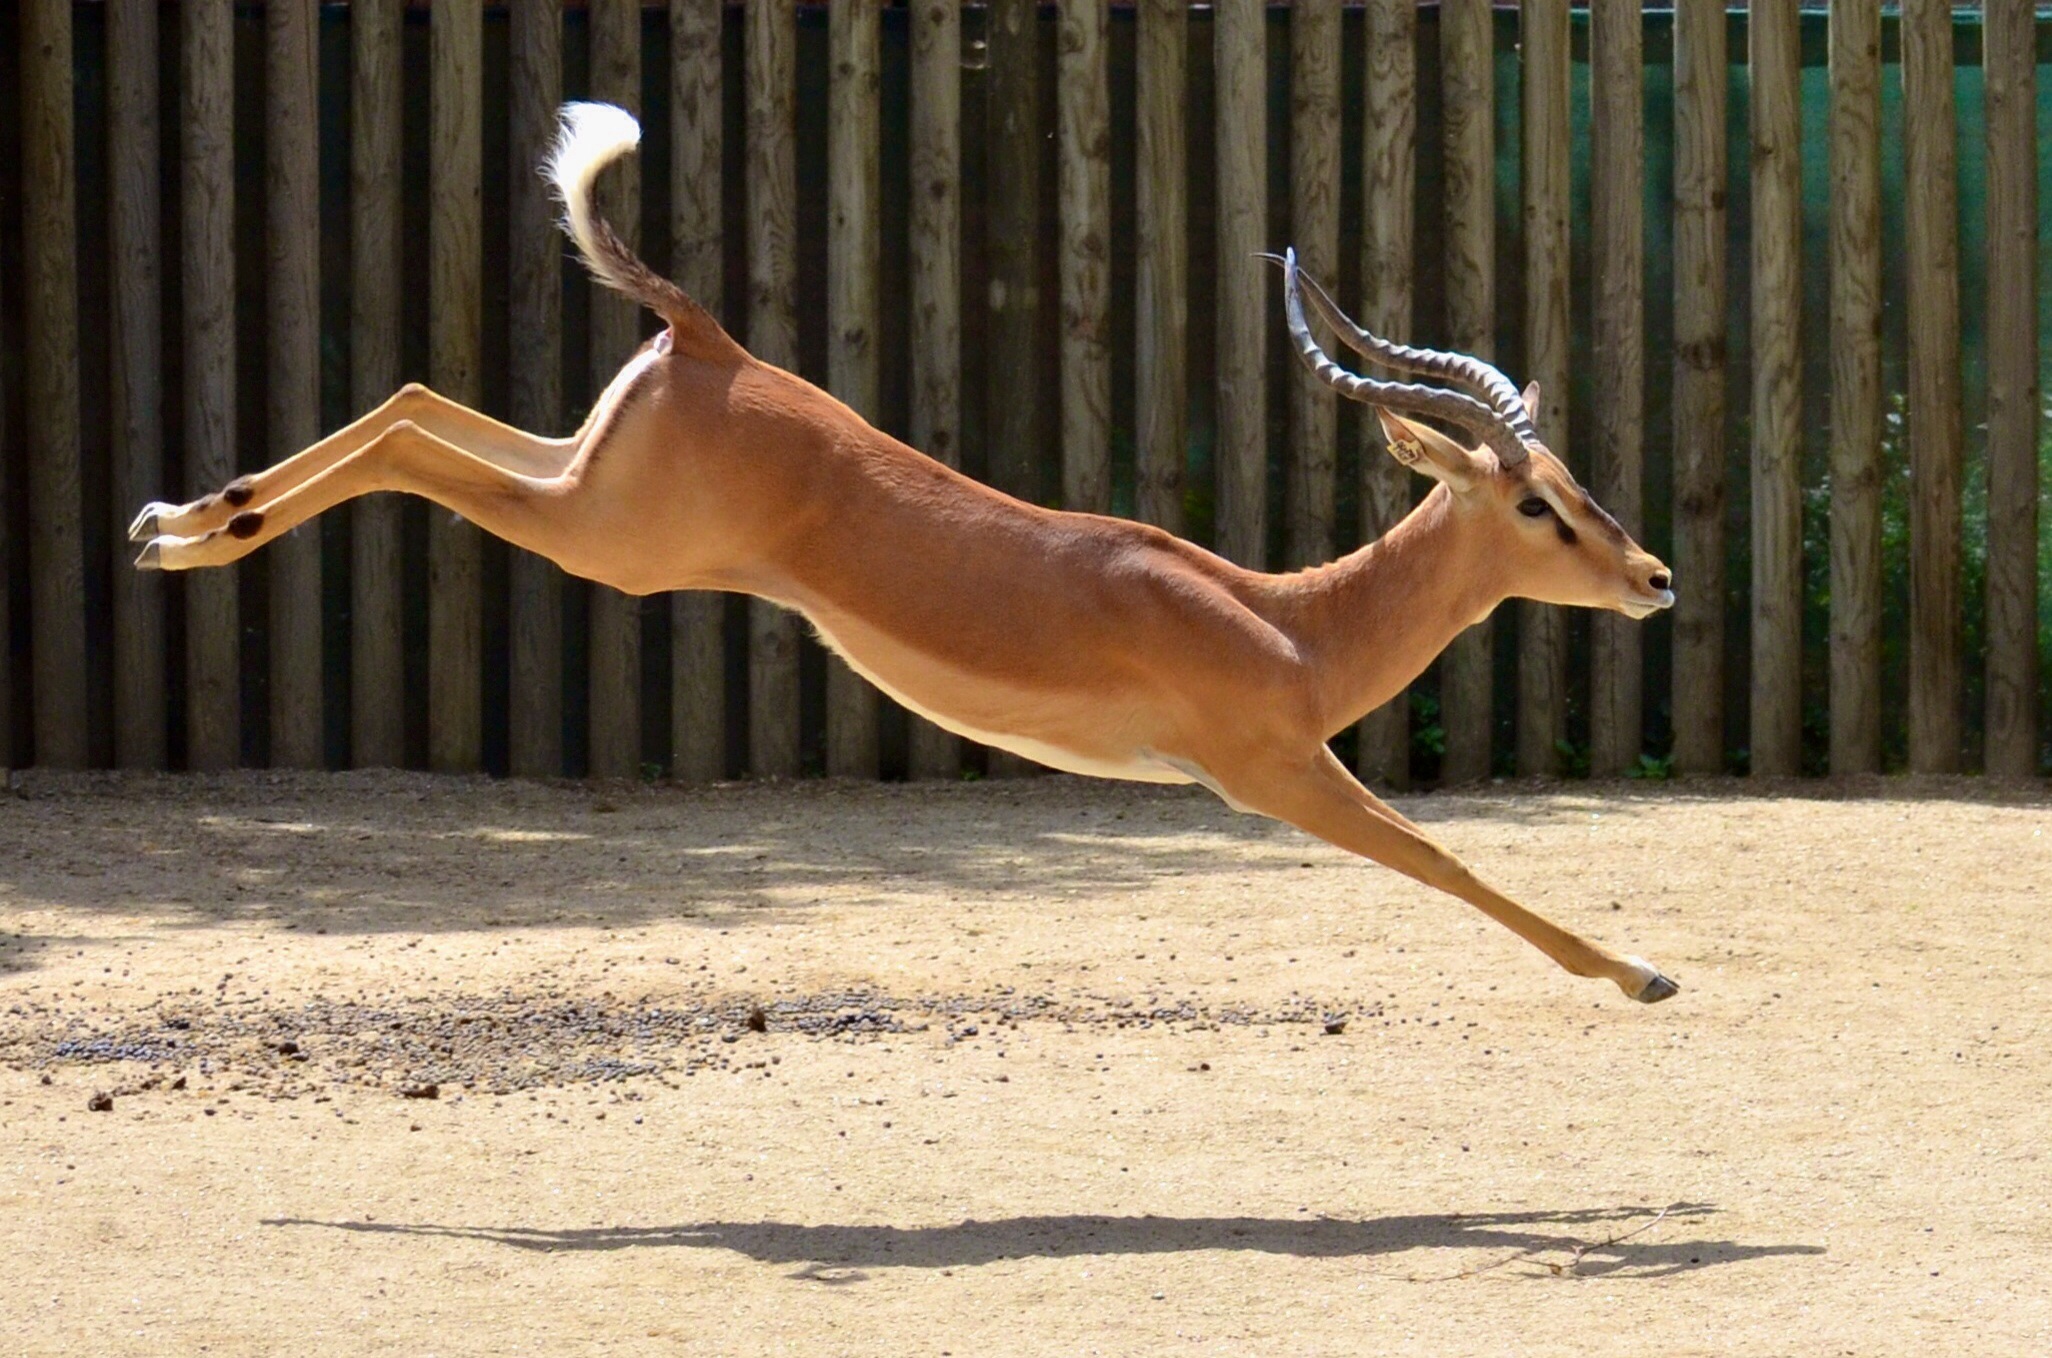
animal, jump, wildlife, zoo, mammal, fauna, antelope, gazelle, impala, bock, springbok